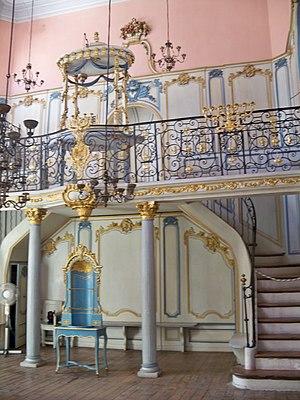
Intérieur de la synagogue de Cavaillon, Vaucluse, France. Au rez-de-chaussée, pupitre de la Torah, en bleu et or.
La synagogue de Cavaillon, située rue hébraïque, l’une des plus anciennes synagogues françaises, est édifiée par les Juifs comtadins de Cavaillon à la fin du Moyen Âge au XVᵉ siècle, les juifs ayant obtenu de l'évêque de Cavaillon l'autorisation de la construire en 1494. C'est peut-être sur les substructions de ce premier édifice qu'a lieu la reconstruction du XVIIIᵉ siècle, dont la communauté prend la décision à l'automne 1771. La synagogue est reconstruite entre 1772 et 1774 comme en témoigne l'ensemble des prix-faits et quittances qui permettent de suivre très exactement les étapes de sa reconstruction.
L’histoire des Juifs en France, ou sur le territoire lui correspondant actuellement, semble remonter au Iᵉʳ siècle et se poursuit jusqu’à nos jours, ce qui en fait l’une des plus anciennes présences juives d’Europe occidentale.
Cette page propose un inventaire du patrimoine juif du Sud-Est de la France, et de la Principauté de Monaco, classé par région, département et par lettre alphabétique de communes.
Cet article recense les monuments historiques français classés en 1924.